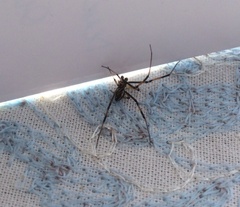
Species: Lactrodectus_hesperus